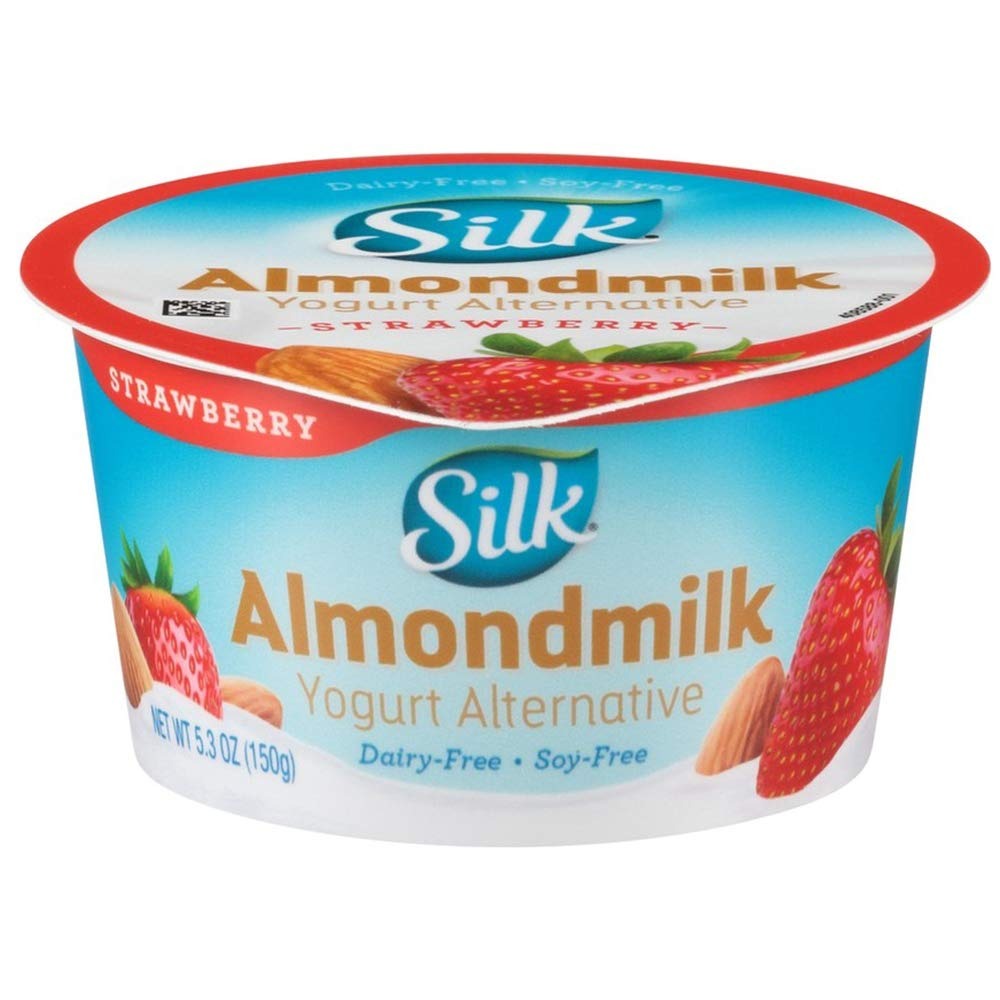
Item Name: Silk Strawberry Cultured Almondmilk Yogurt Alternative, 5.3 Ounce -- 8 per case.
Value: 8.0
Unit: Count

Price: 51.75